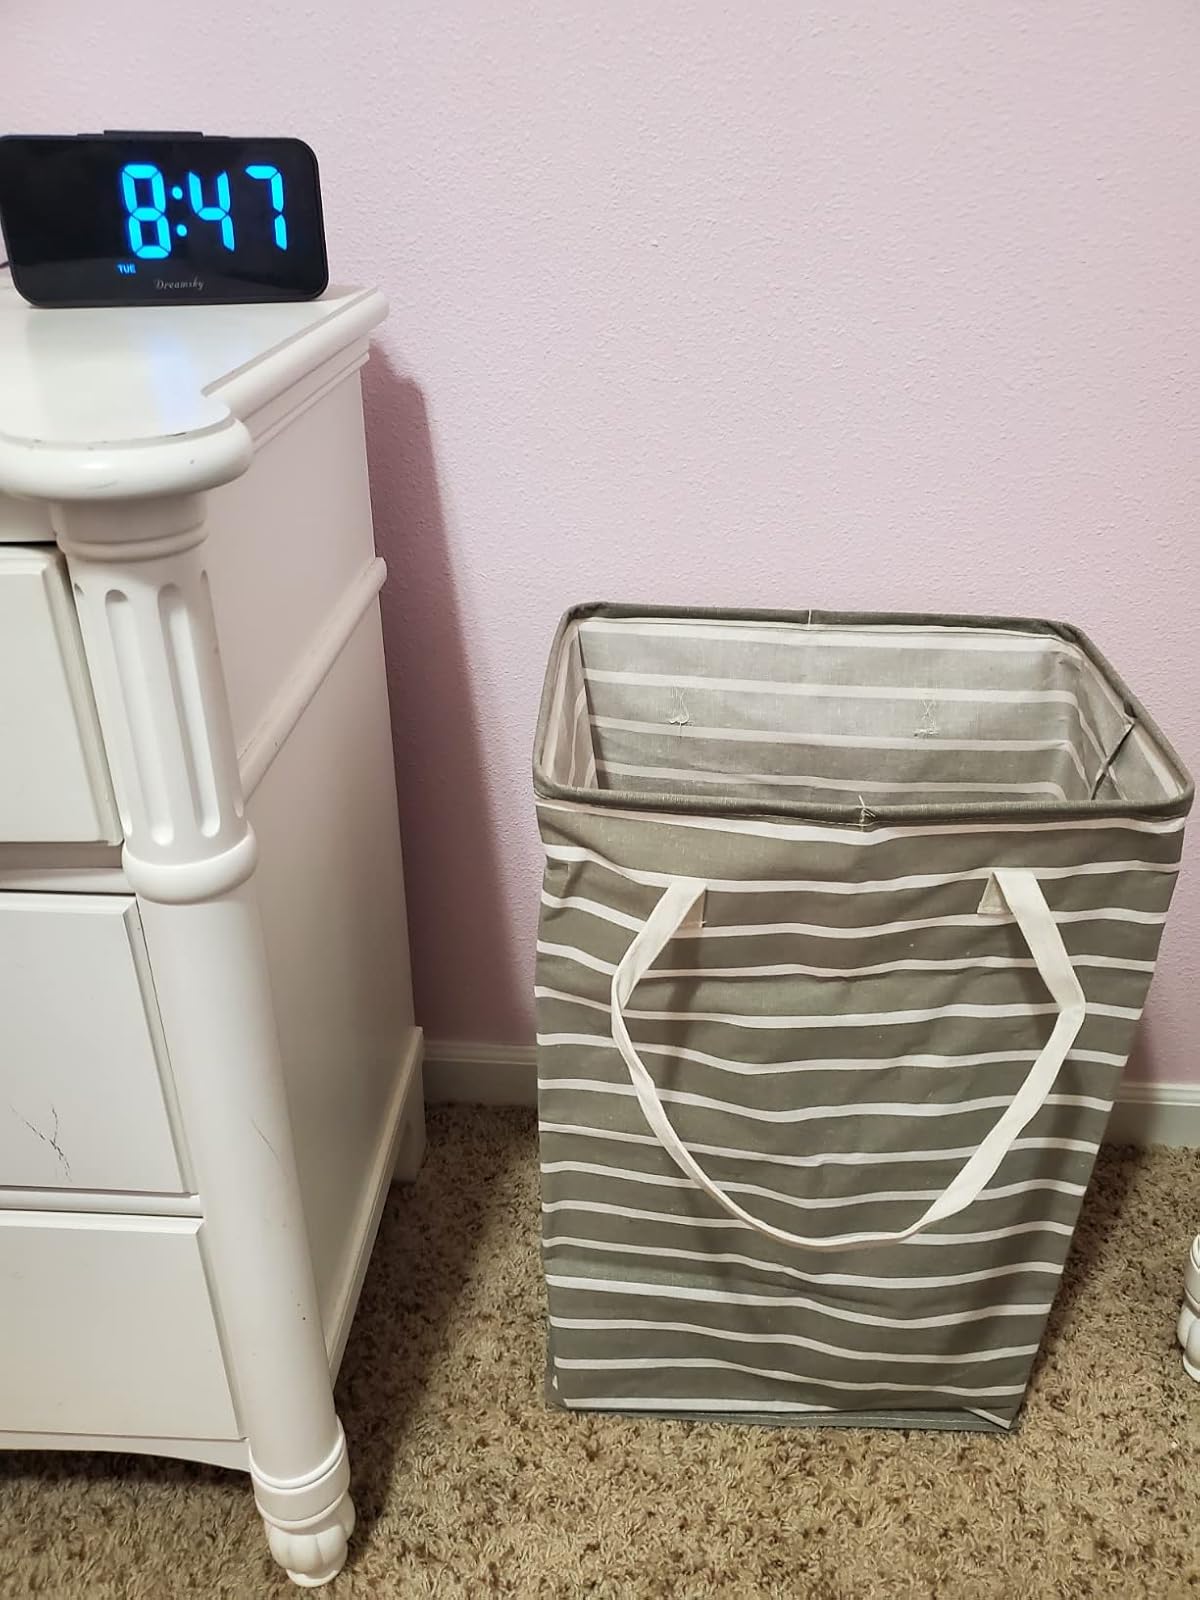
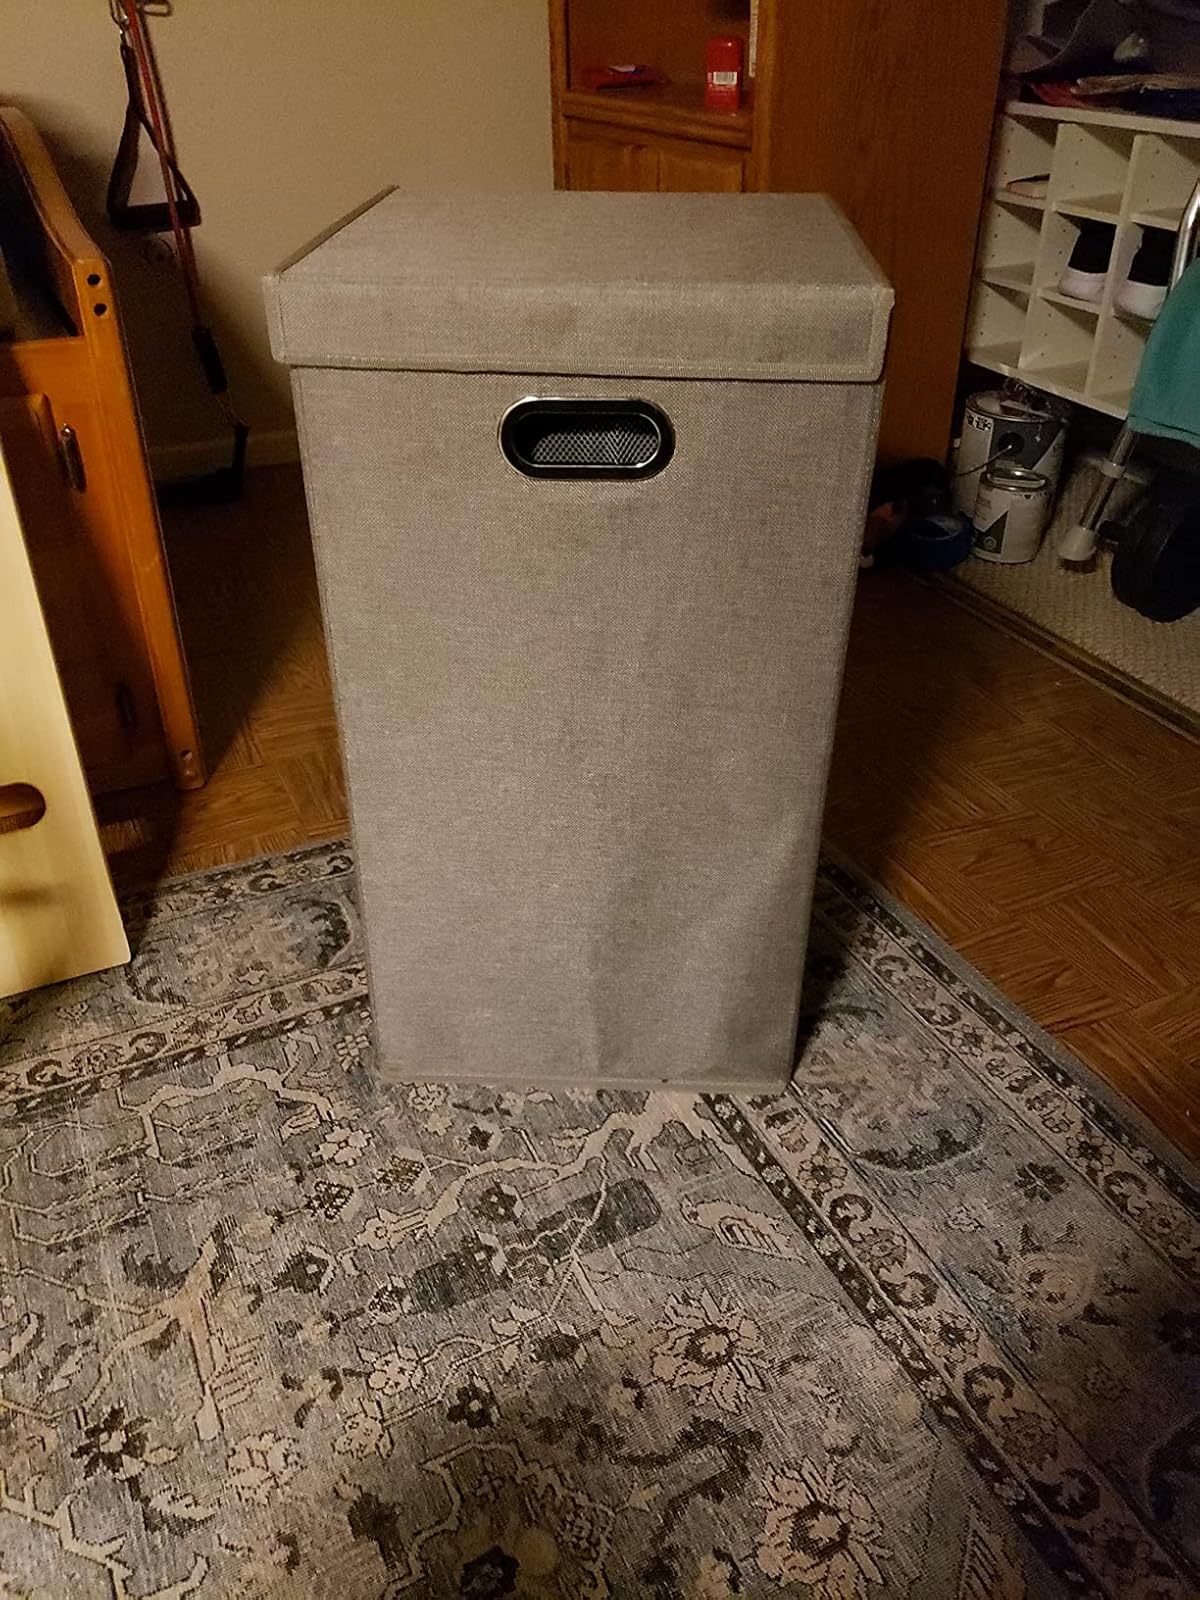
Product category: items_hamper
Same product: no